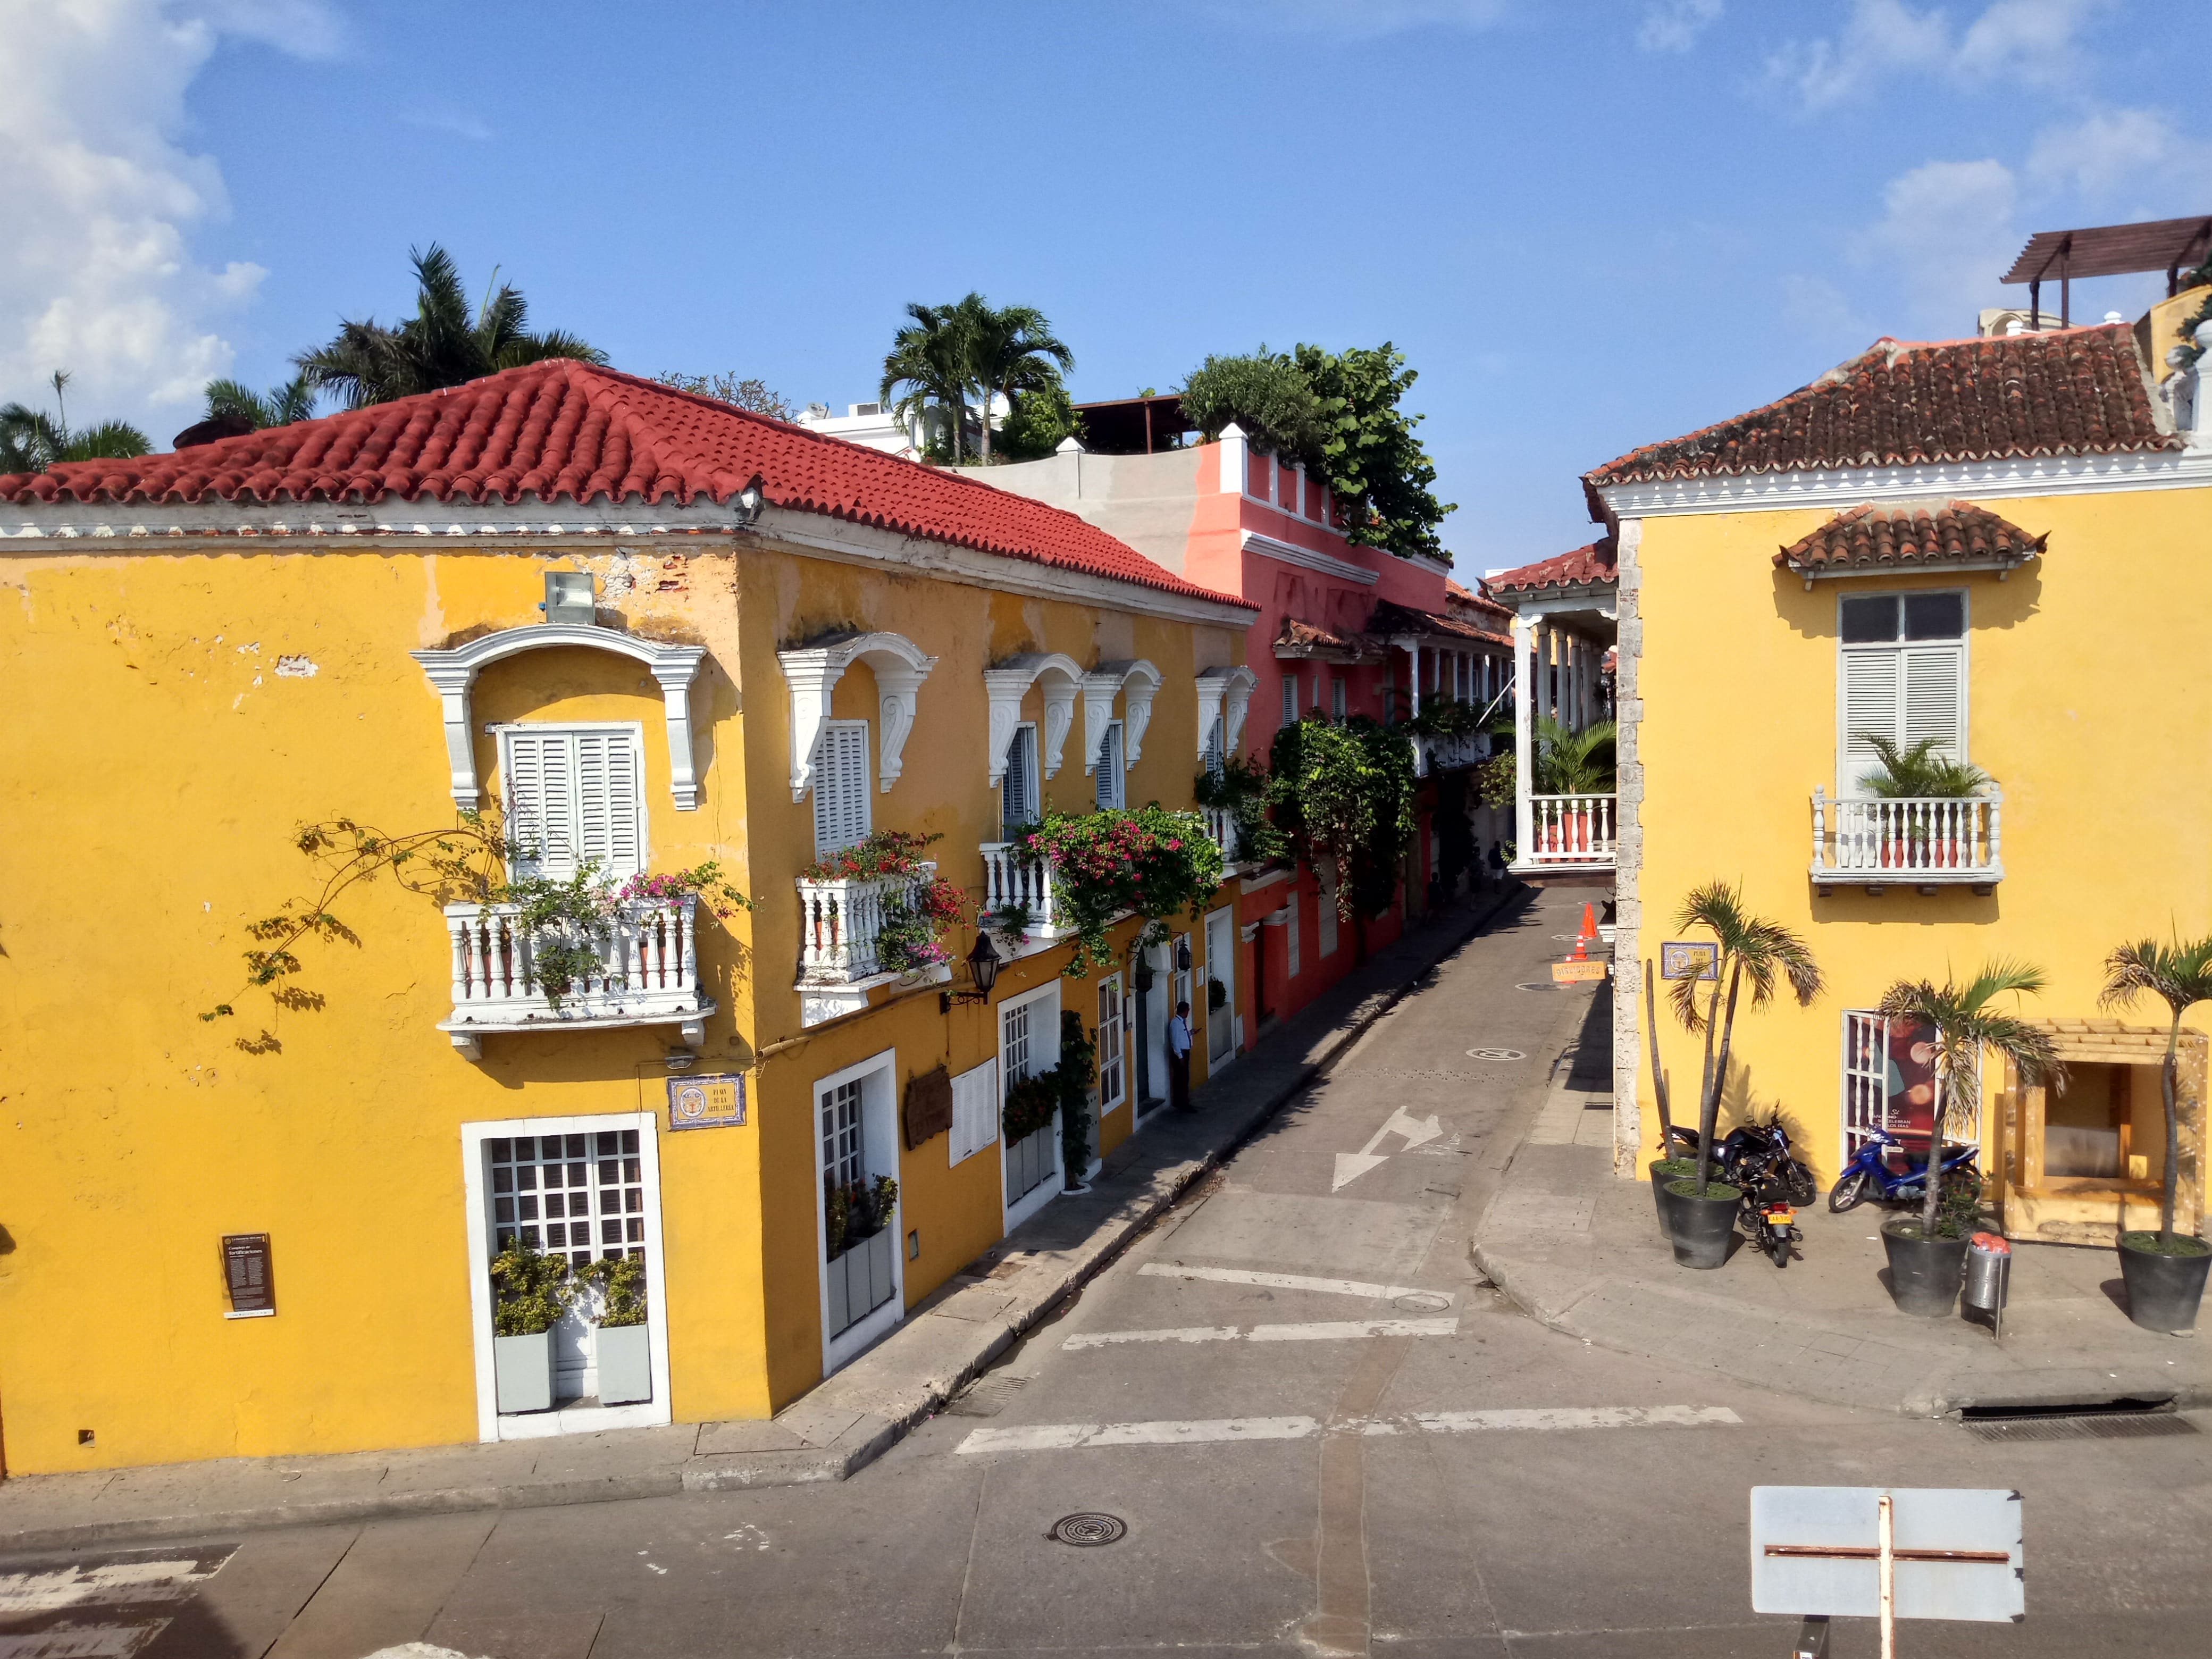
colombia, sky, window, cloud, building, plant, house, travel, tree, leisure, urban design, facade, city, road, mixed use, landscape, street, cobblestone, village, tourism, suburb, roof, pedestrian, historic site, town square, vacation, road surface, mountain range, monastery, tourist attraction, evening